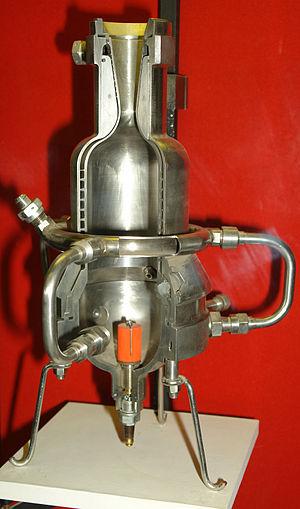
Cette page présente la chronologie des événements qui se sont produits avant l'année 1957 dans le domaine de l'astronautique, que ce soit dans le domaine technique que celui des idées, croyances et théories.
Valentin Petrovitch Glouchko est considéré comme le plus grand concepteur de moteurs de fusées de l'Union soviétique. Il est né à Odessa, en Ukraine, le 2 septembre 1908, et mort à Moscou le 10 janvier 1989. Glouchko est considéré comme le premier ingénieur à avoir mis en pratique les théories élaborées par Tsiolkovski en concevant et construisant le premier moteur-fusée à ergols liquides, baptisé ORM-1, dont les tests eurent lieu en 1931. Le gros de son travail de pionnier de la propulsion spatiale se fait par la suite en développant trois séries de moteurs expérimentaux ORM4 à ORM-22, ORM-23 à ORM-52 et ORM-53 à ORM-66. Lorsque les missiles balistiques et l'astronautique civile prennent leur essor dans les années 1950, son bureau d'études développe les moteurs de nombreux missiles balistiques ainsi que les engins propulsant notamment la famille de lanceurs Soyouz. Il s'oppose à Sergueï Korolev sur la propulsion de la fusée lunaire N-1 car il ne croit pas à l'utilisation de l'hydrogène liquide qui permettra pourtant aux Américains d'atteindre la Lune.